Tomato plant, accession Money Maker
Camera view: horizontal (90 deg, fisheye); turntable rotation: 180 degrees
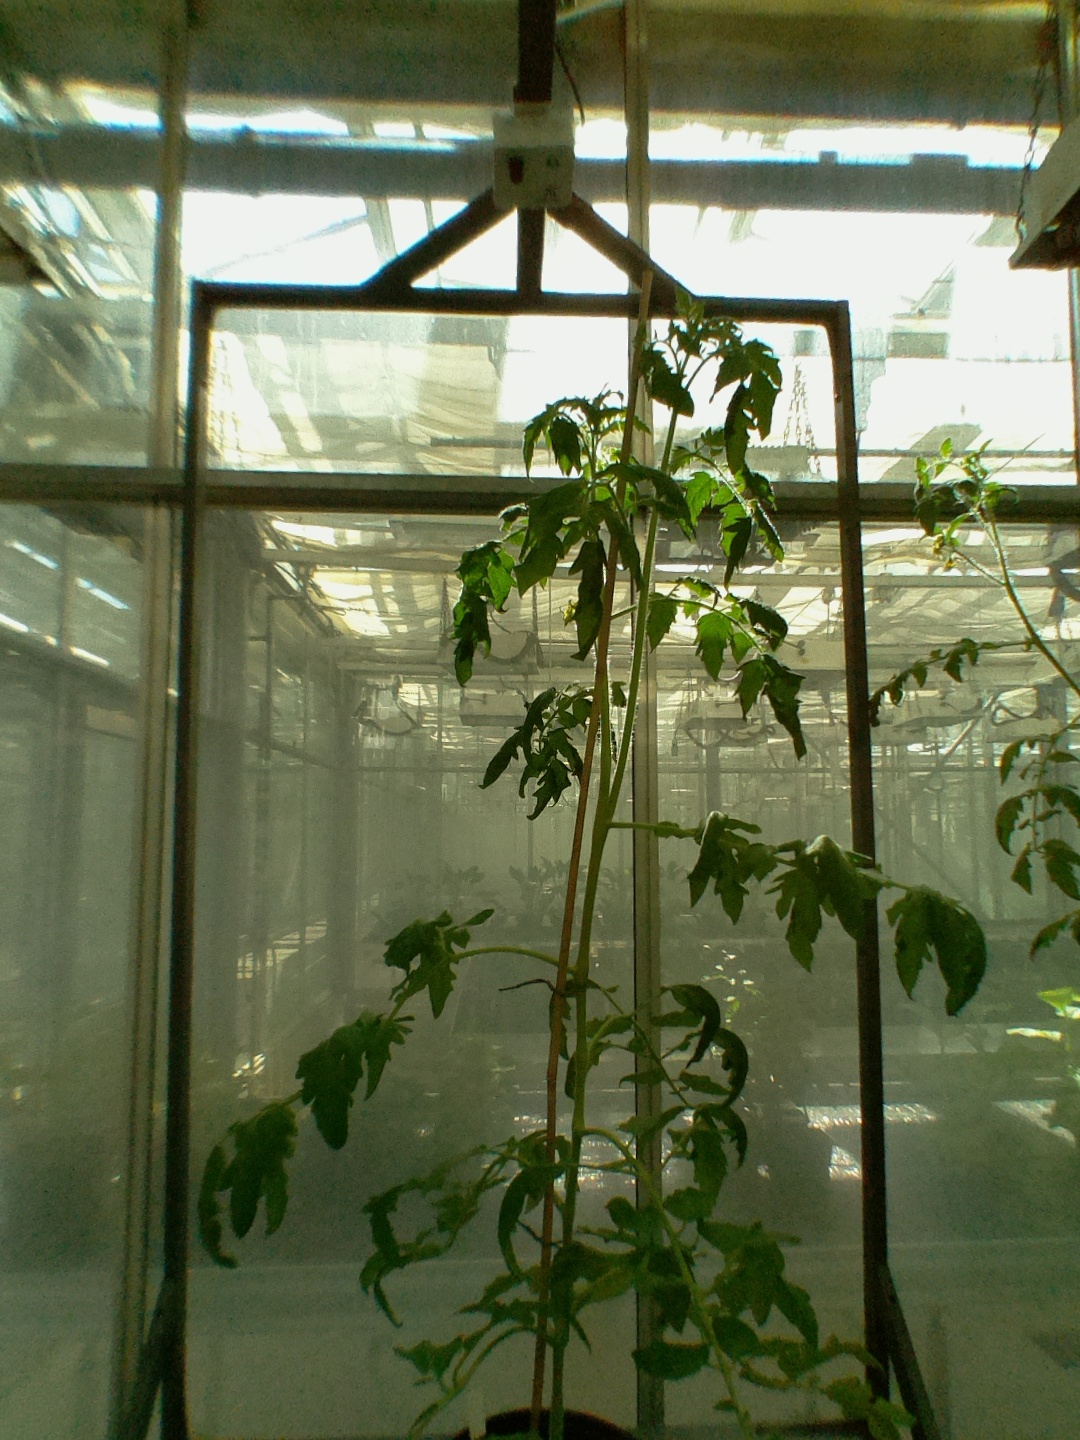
BBCH growth stage 63: 30%-40% of flowers open